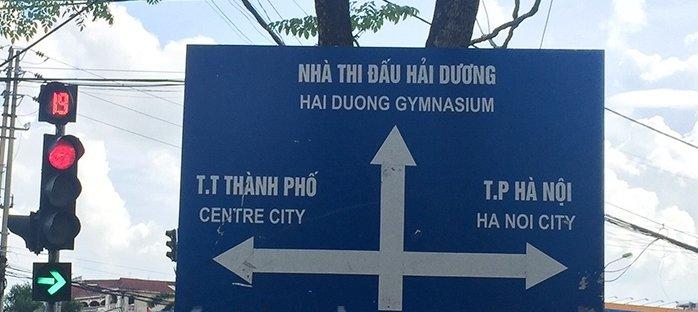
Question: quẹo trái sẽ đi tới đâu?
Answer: quẹo trái sẽ đi tới t. t thành phố hải dương